Slaughter's Mad Dash

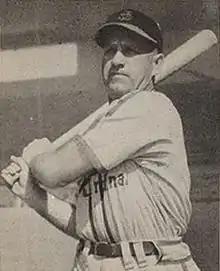
Enos Slaughter

The 1946 Boston Red Sox ran away with the American League crown, finishing 12 games ahead of the Detroit Tigers with a 104–50 record. The Red Sox were heavy favorites in the World Series against the St. Louis Cardinals. Boston led the series, three games to two, as it headed back to Sportsman's Park in St. Louis for Game 6. The Cardinals won that game with sensational defense and a brilliant pitching performance by Harry Brecheen to bring the series to a deciding seventh game.